Francesco Romani

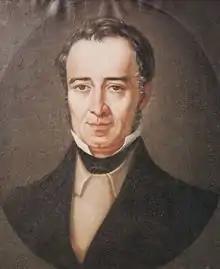
Francesco Romani, , Vasto (portrait by Cesario Giacomucci)

Francesco Romani (Vasto, 24 September 1785 – Naples, 14 November 1852) was an Italian medical doctor.